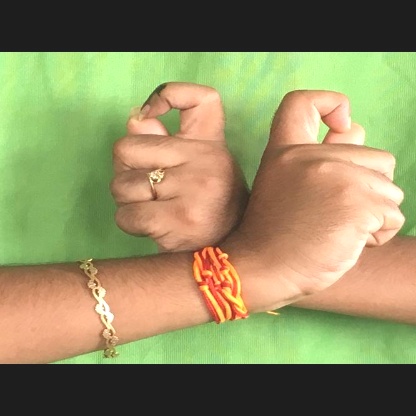
Mudra: Berunda